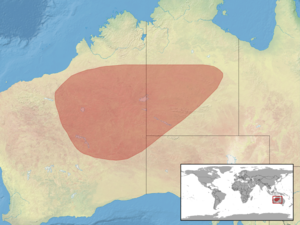
Liopholis striata est une espèce de sauriens de la famille des Scincidae.